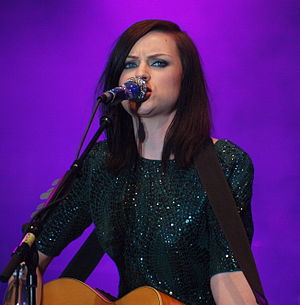
Amy Macdonalds diskografi
Amy Macdonald til Rix FM Festival i Stockholm.
Den skotske singer-songwriter Amy Macdonalds diskografi består af fire studiealbum, 11 singler og 9 musikvideoer. Hendes debutalbum, This Is the Life, blev udgivet den 30. juli 2007 og solgte mere end 3 millioner eksemplarer hovedsageligt i Europa. Albummet toppede UK Albums Chart samt flere andre europæiske lande som Schweiz.